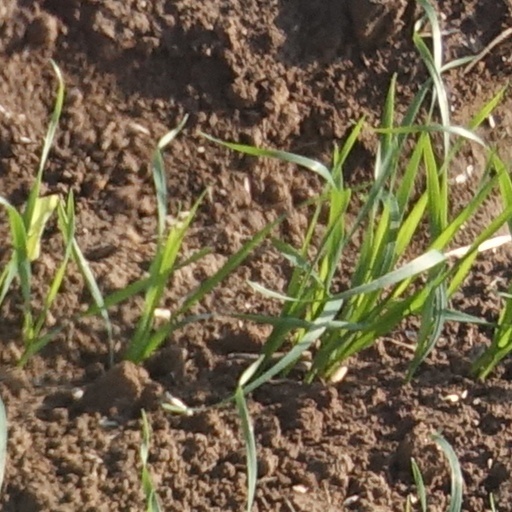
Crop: wheat